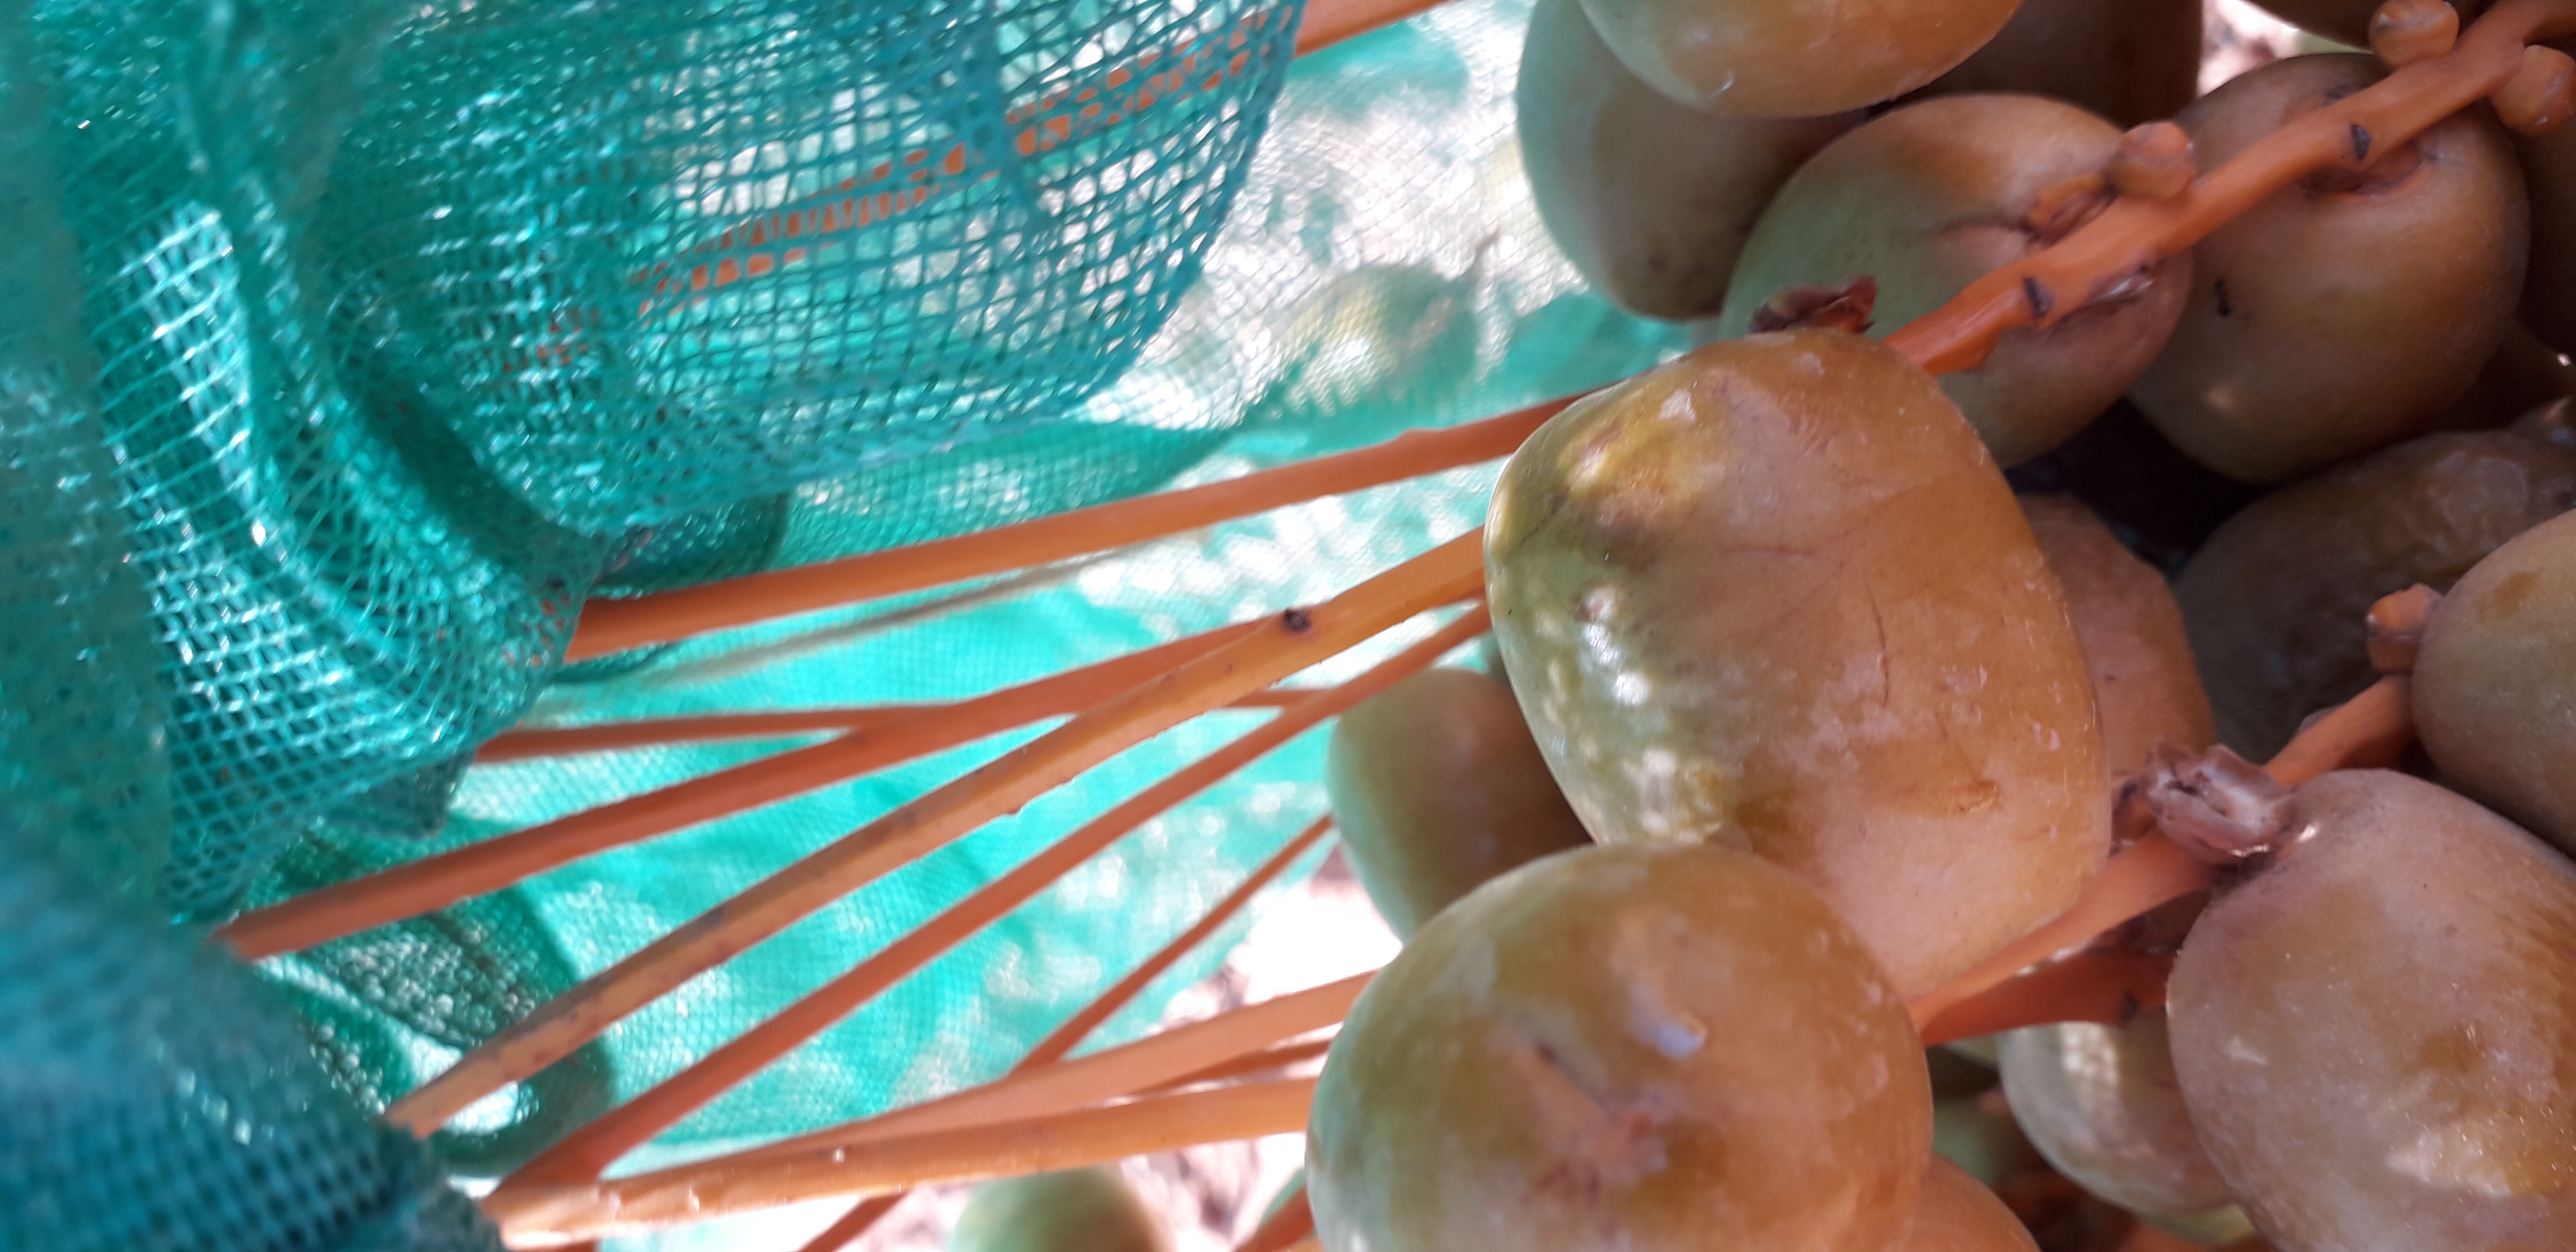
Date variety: Boufagous